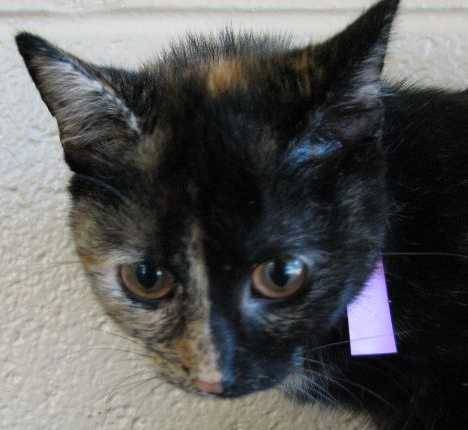
Label: cat